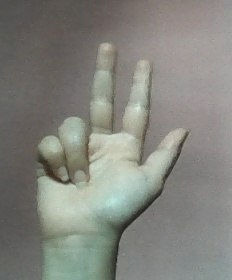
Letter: al